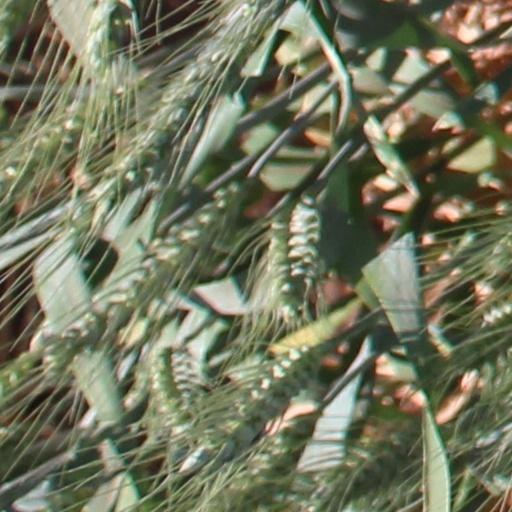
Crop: wheat